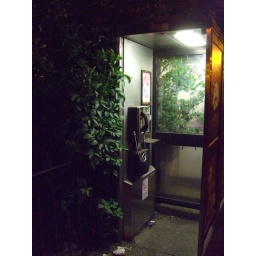
Was walking home along Carnwadric Road past the dodgy phonebox beside the old Community Centre wasteground. Thought it looked cool.